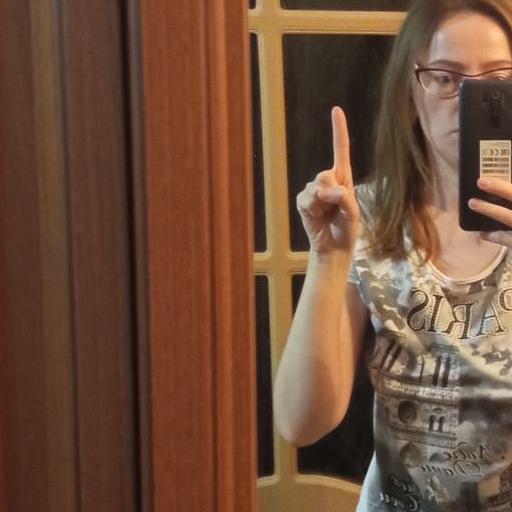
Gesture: one